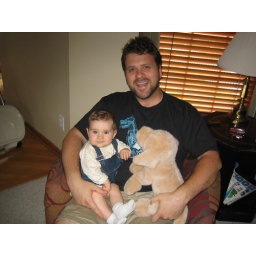
Toby sitting with Clara and her stuffed dog over Memorial Day weekend.